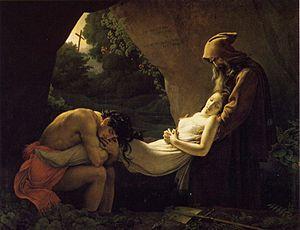
Atala au tombeau est une huile sur toile peinte par Anne-Louis Girodet en 1808 et conservée au musée du Louvre.
Le romantisme français est l'expression en France du mouvement littéraire et artistique appelé romantisme. C'est un courant artistique européen qui est né en Allemagne et en Angleterre, pour ensuite se développer en France au début du XIXᵉ siècle.
La peinture française du XIXᵉ siècle est l'ensemble de la production picturale par les artistes français entre 1801 et 1900. Elle est représentée par des changements esthétiques et l'apparition de plusieurs courants dont se distinguent principalement la peinture romantique vers les premières décennies du siècle, et l'impressionnisme après la seconde moitié. En France, la peinture connait des mutations rapides tant sur le plan artistique qu'institutionnel avec la confrontation entre un art officiel défendu par le pouvoir et les institutions, et l'émergence d'un art moderne, poussés par des groupes d'artistes dit d'avant-garde, qui se développe par l'intermédiaire des premiers marchands d'art et des mécènes privés.
François-René, vicomte de Chateaubriand, né à Saint-Malo le 4 septembre 1768 et mort à Paris le 4 juillet 1848, est un écrivain, mémorialiste et homme politique français. Il est considéré comme l'un des précurseurs du romantisme français et l'un des plus grands noms de la littérature française.
Le rose est un champ chromatique regroupant des rouges lavés de blanc. Les couleurs des boissons lait-fraise ou lait-grenadine, constituées par une dose de sirop de fraise ou de grenadine dans un verre de lait, correspondent à cette acception française populaire du rose.